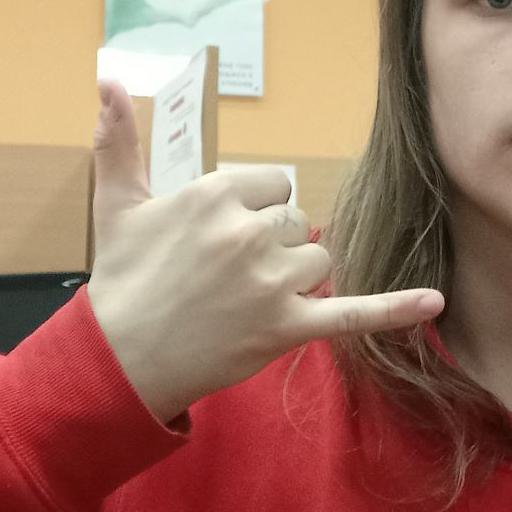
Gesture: call